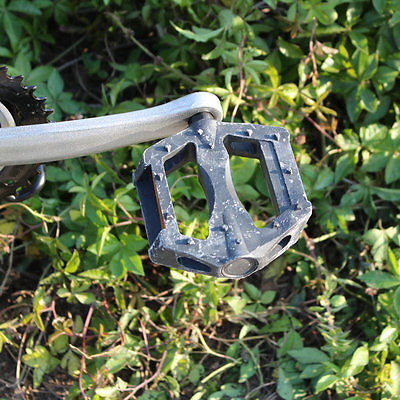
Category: bicycle